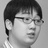
Emotion: neutral